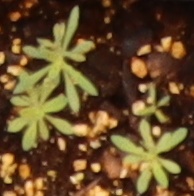
Label: Kochia